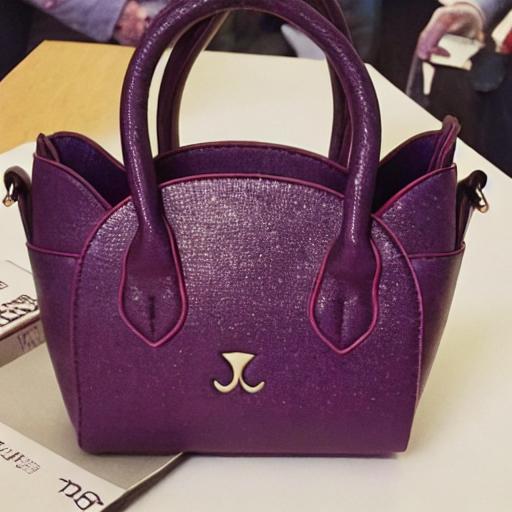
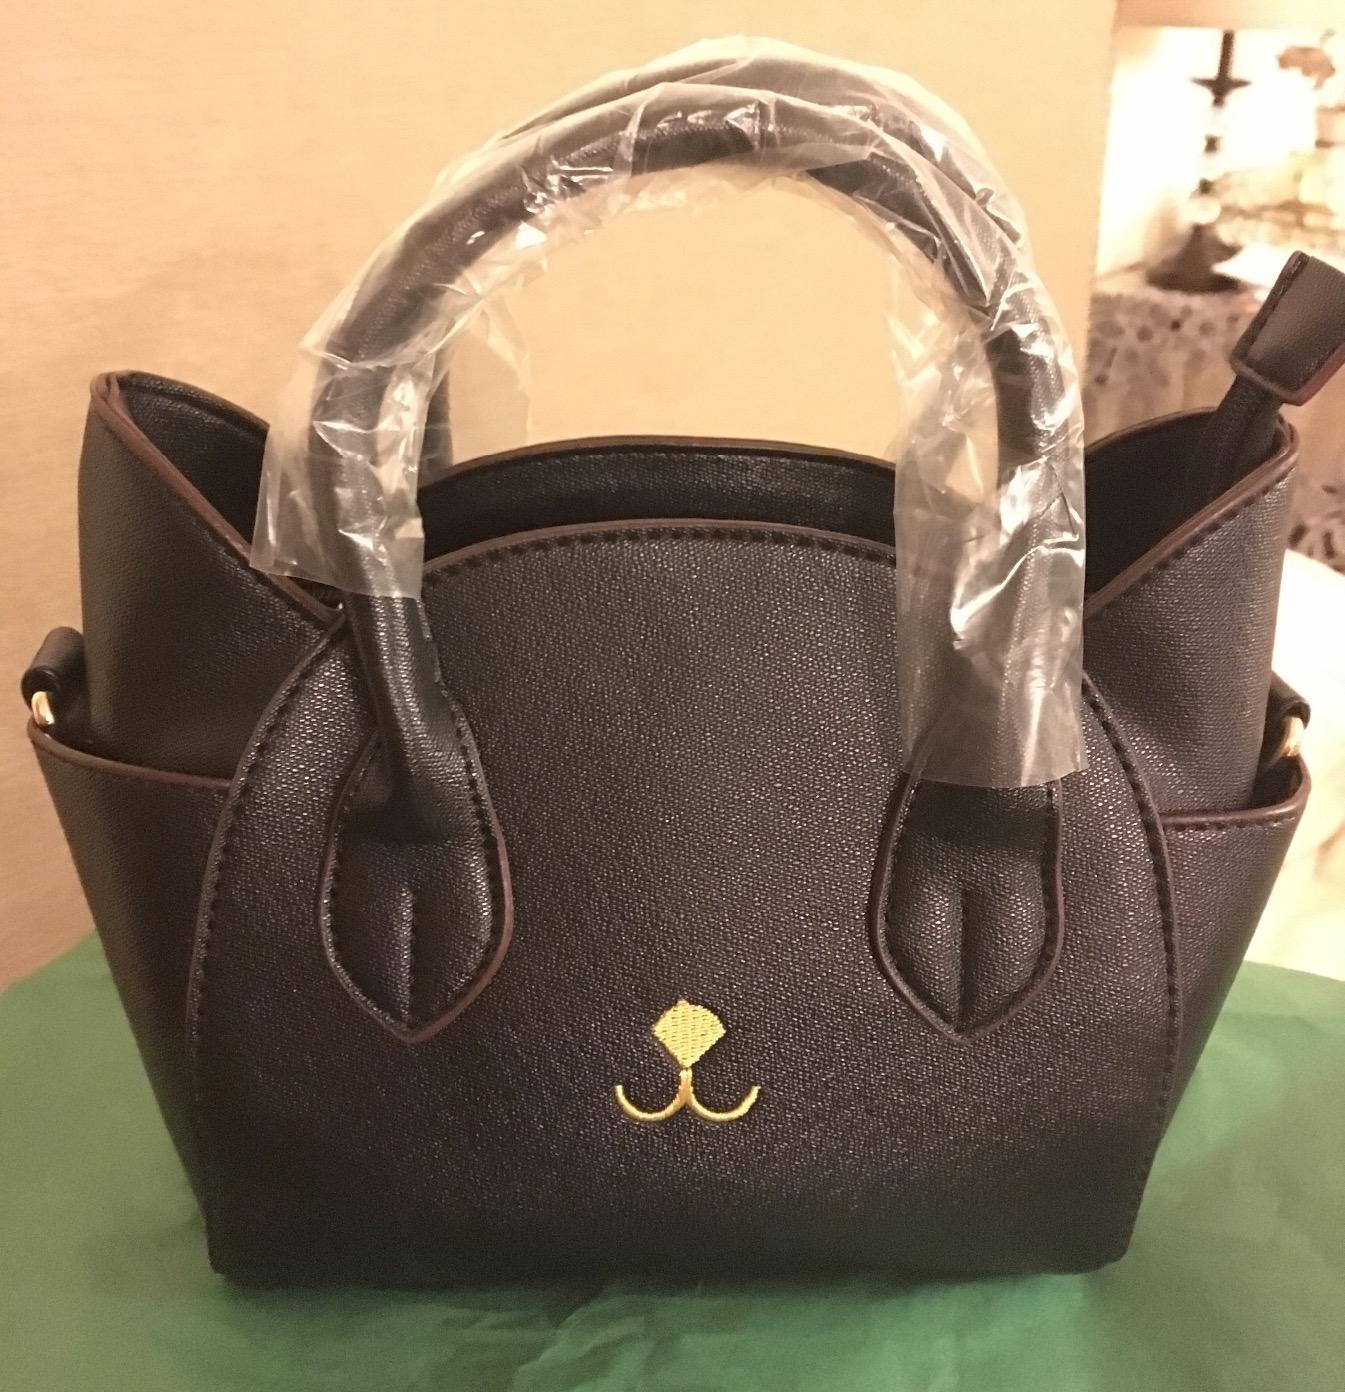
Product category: accessories_handbag
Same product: no